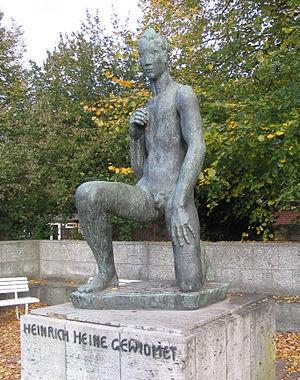
Christian Johann Heinrich Heine [ˈkʁɪsti̯an ˈjoːhan ˈhaɪnʁɪç ˈhaɪnə], né le 13 décembre 1797 à Düsseldorf, Duché de Berg, sous le nom de Harry Heine et mort le 17 février 1856 à Paris sous le nom de Henri Heine, est un écrivain allemand du XIXᵉ siècle.